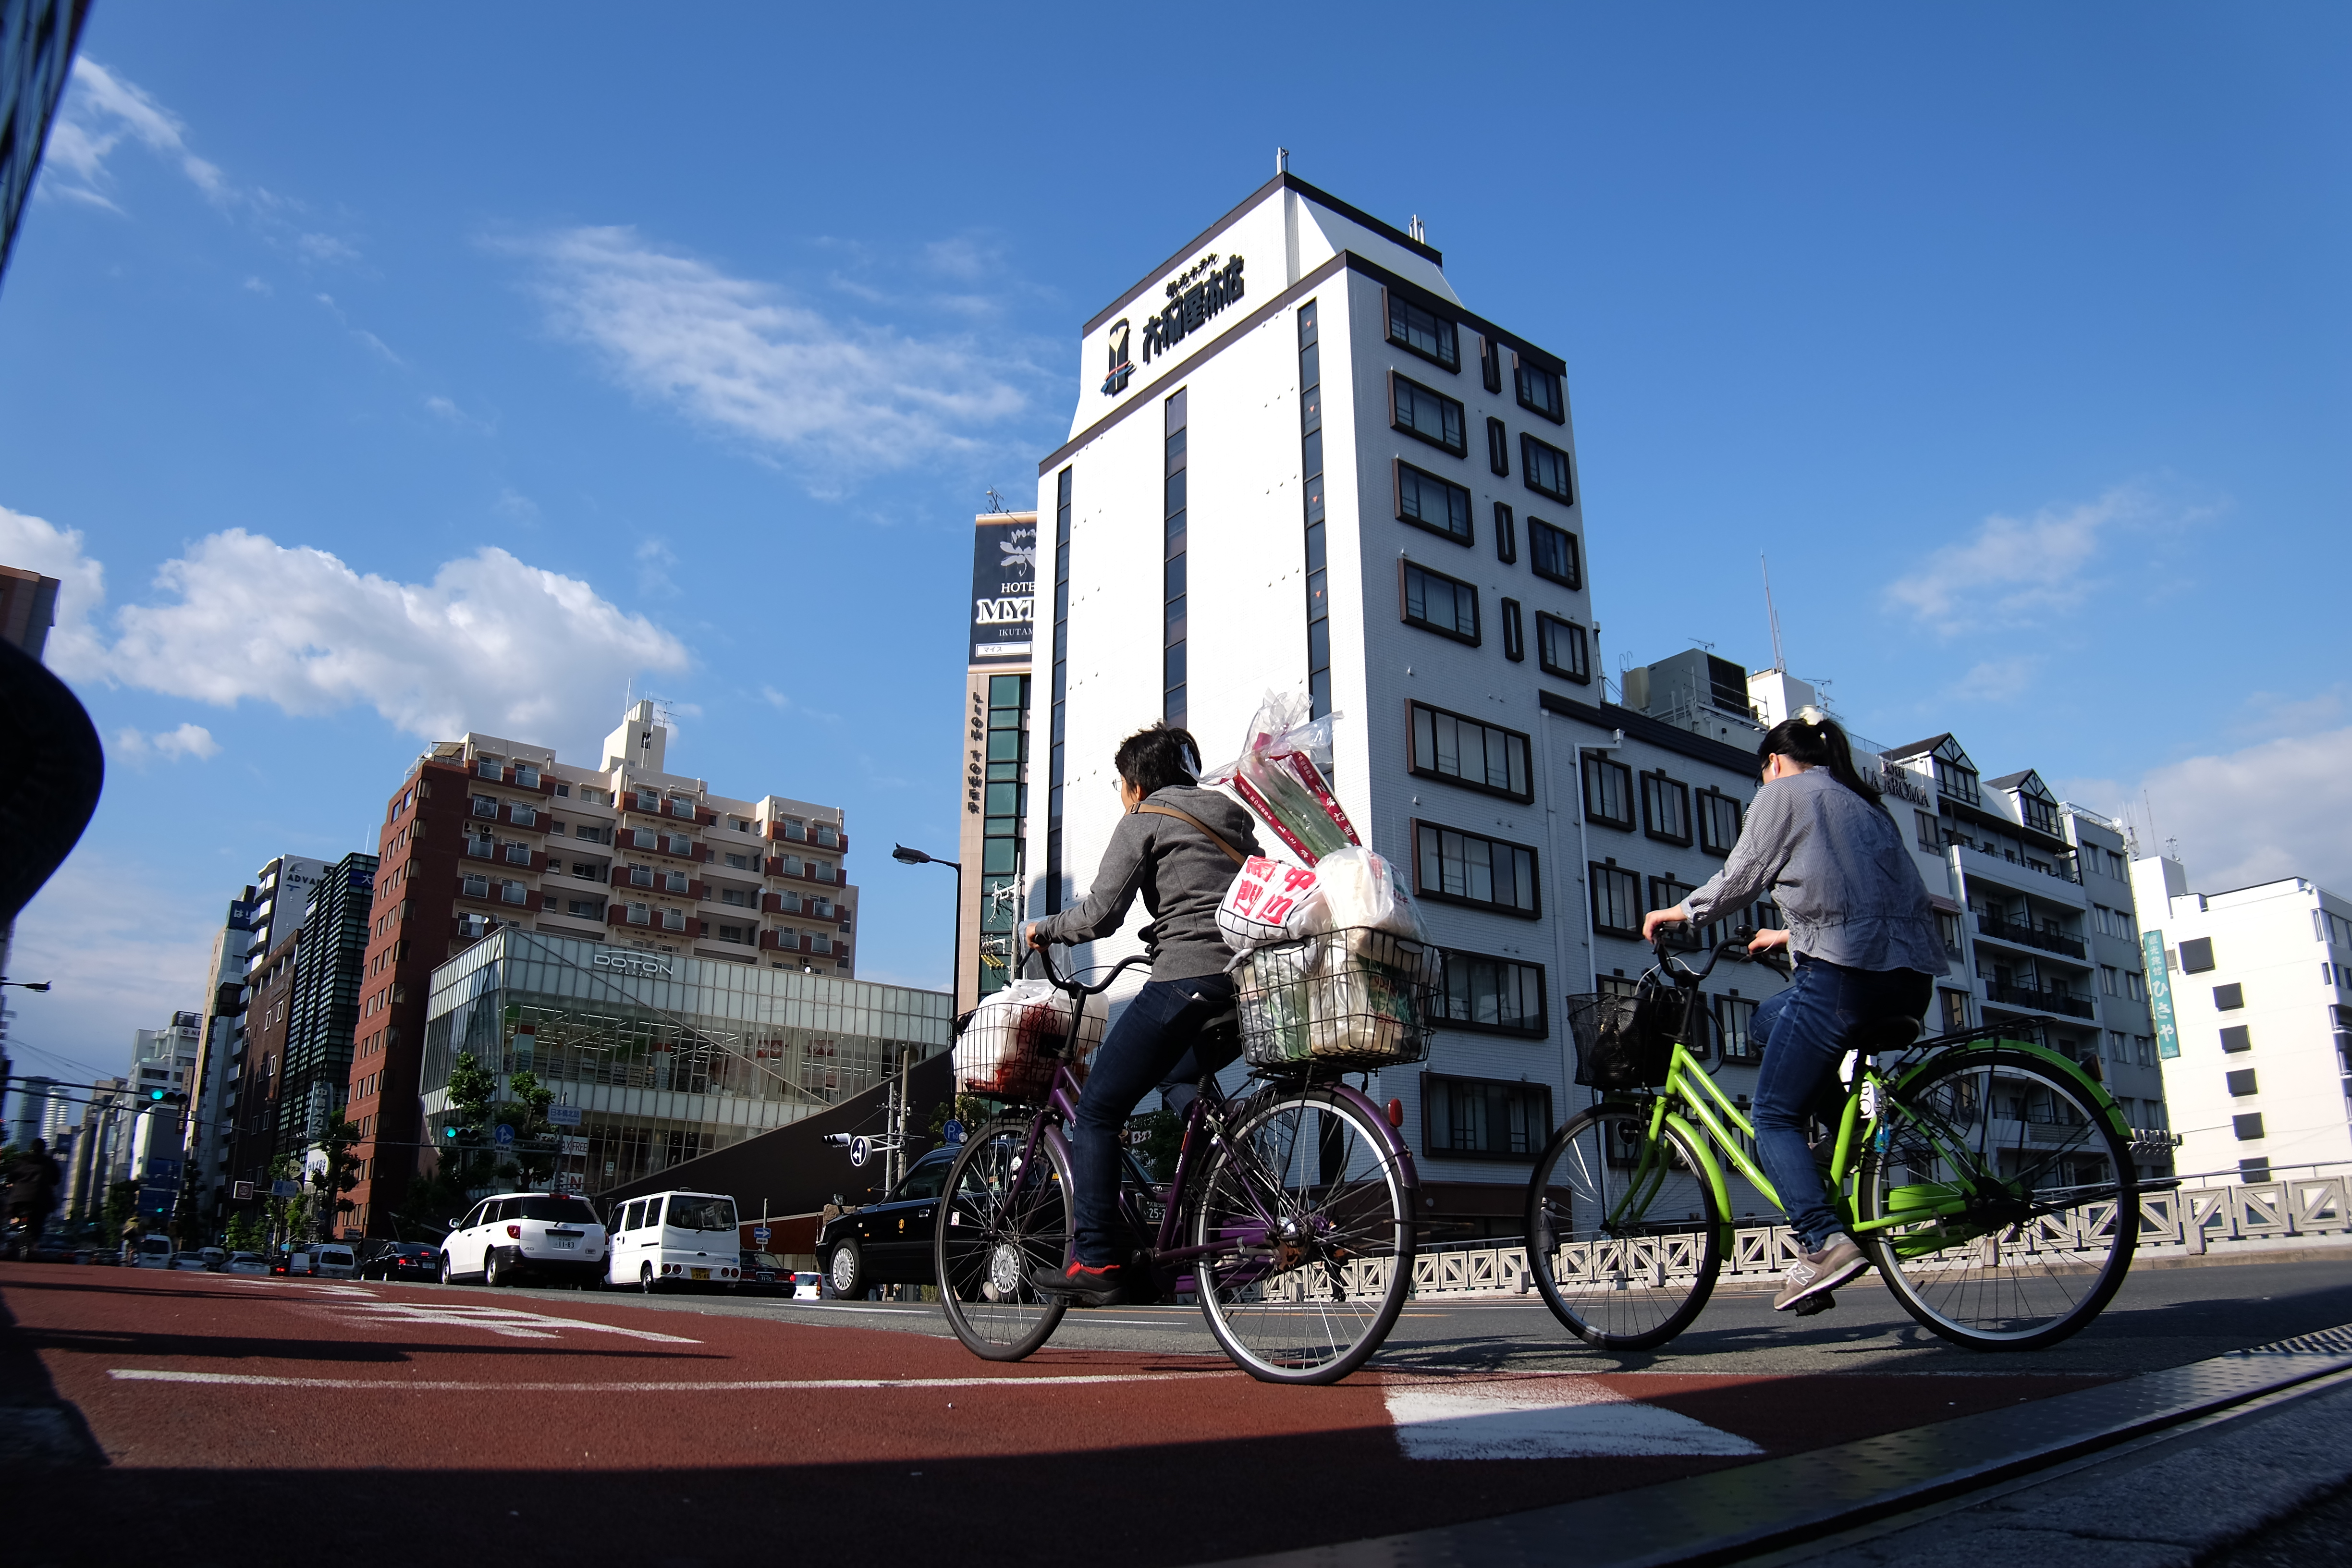
cycling, japan, morning, blue sky, activities, spirit, osaka, bicycle, urban area, metropolitan area, city, sky, human settlement, daytime, vehicle, recreation, street, mode of transport, downtown, architecture, road, skyscraper, building, photography, sports equipment, tower block, pedestrian, metropolis, tourism, road cycling, urban design, cycle sport, mixed use, road bicycle